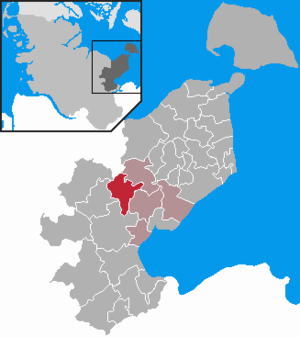
Kasseedorf
Kort
Kasseedorf er en by og kommune i det nordlige Tyskland, beliggende i Amt Ostholstein-Mitte under Kreis Østholsten. Kreis Østholsten ligger i den østlige del af delstaten Slesvig-Holsten.